Michael Schilkin

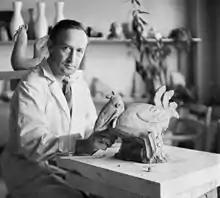
Michael Schilkin

Michael Schilkin (1 May 1900 – 3 May 1962) was a Russian-born ceramist who is best known for having worked in the art department of Arabia.